Andrew Sparkes

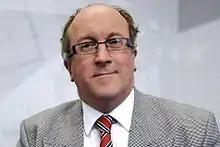
Andrew Sparkes

Andrew Sparkes CMG (born 4 July 1959) is a former British diplomat who was ambassador to the Democratic Republic of Congo, Kosovo and Nepal.